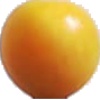
Label: cherry_wax_yellow